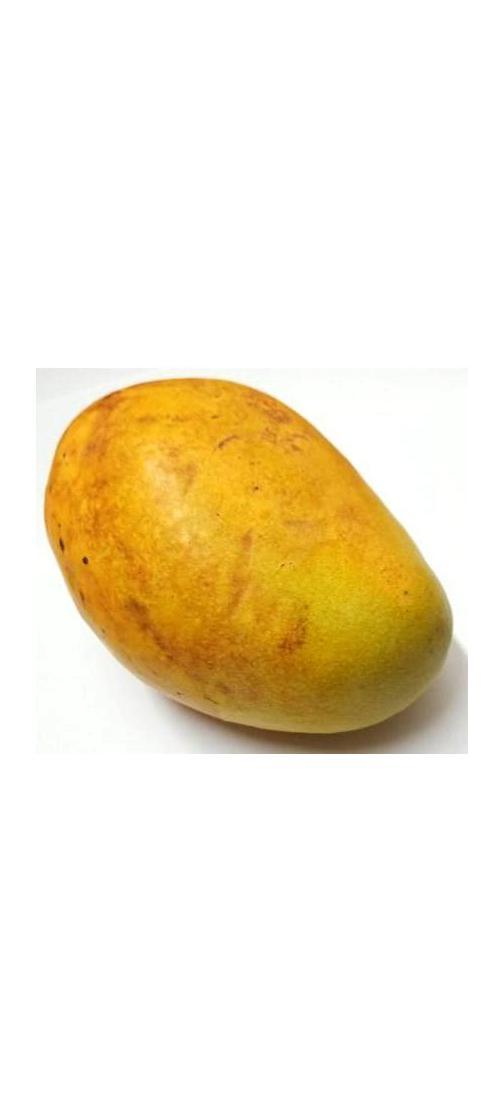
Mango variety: Bari-11